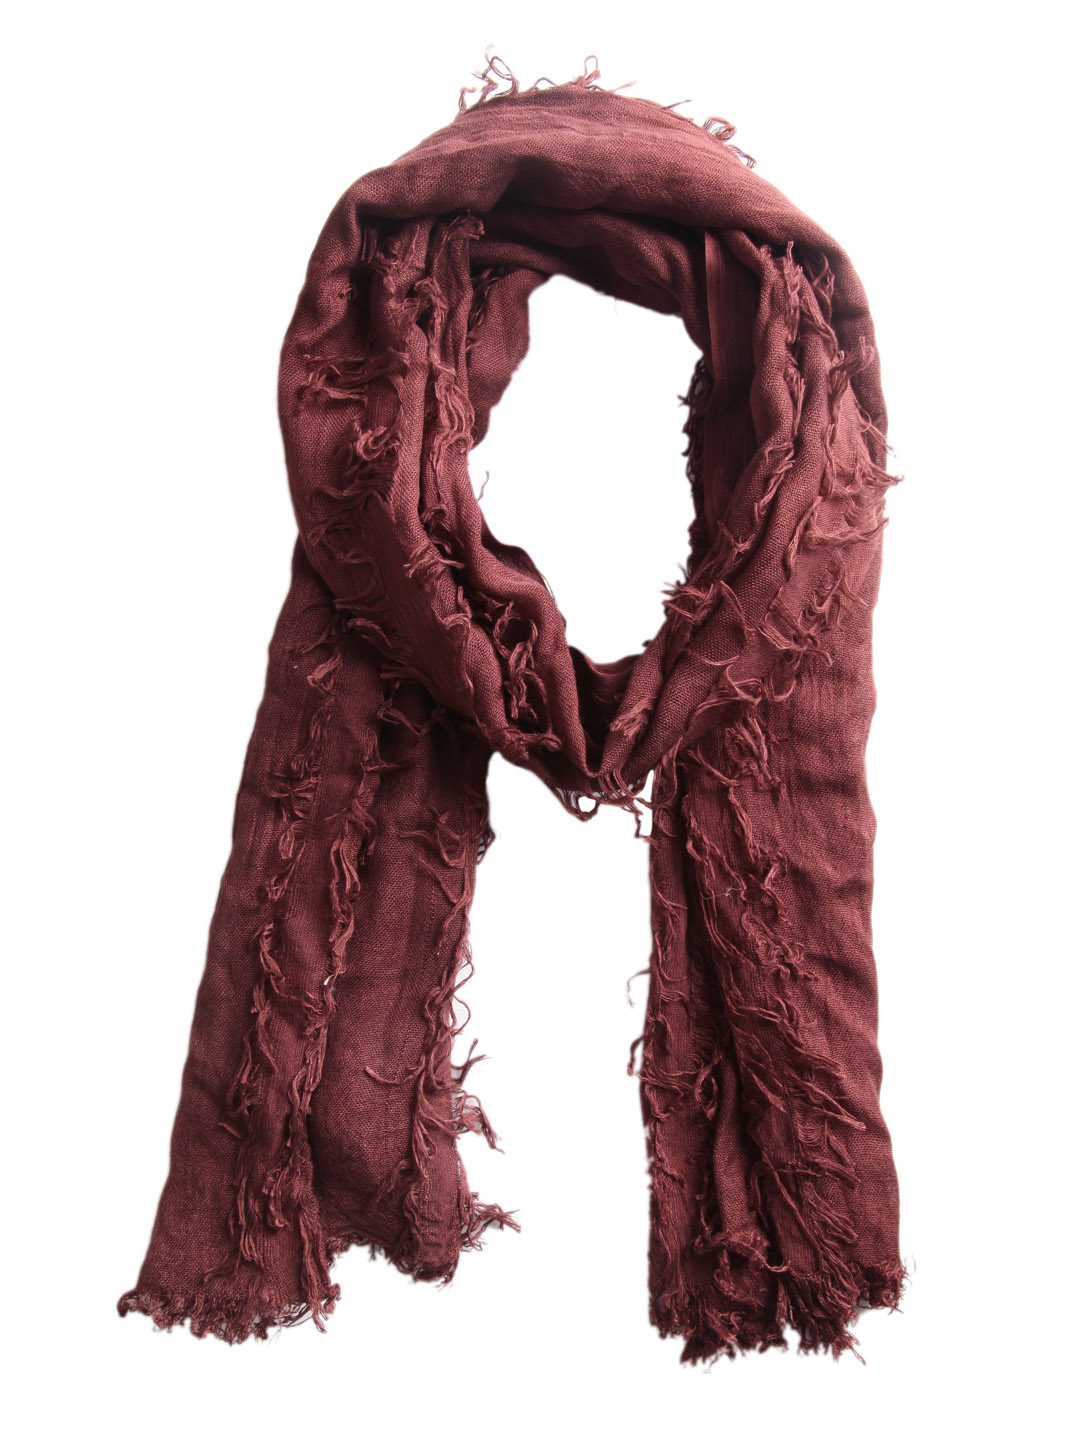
Femella Women Maroon Scarf
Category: Accessories / Scarves / Scarves
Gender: Women
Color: Maroon
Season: Summer 2012
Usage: Casual